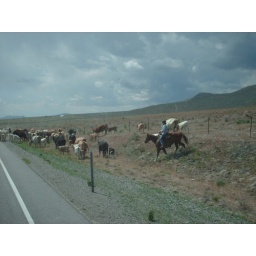
Moo cows in the road